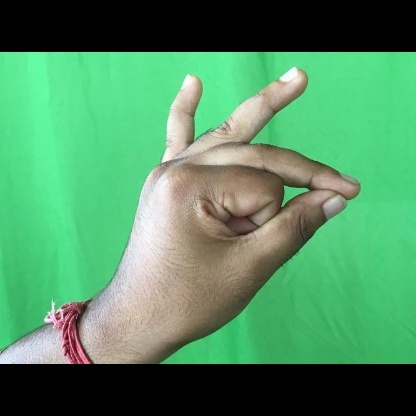
Mudra: Bramaram